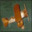
Label: airplane